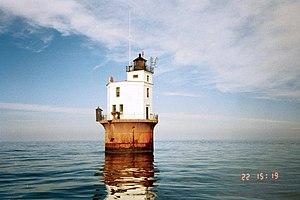
Le phare de Smith Point, est un phare offshore à caisson pneumatique situé à l'embouchure de la rivière Potomac, dans la baie de Chesapeake, comté de Northumberland en Virginie.
La liste des phares en Virginie dresse la liste des phares de l'État américain de la Virginie répertoriés par la United States Coast Guard. Située juste au nord de la Caroline du Nord, la côte atlantique de la Virginie est une chaîne d'îles-barrières de sable qui possédait quelques hauts phares.